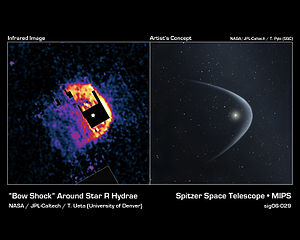
Heliosfære / Heliopausen / Hypoteser
En tegners illustration af bovbølgen, som er knyttet til stjernen R Hydrae.
Heliosfæren er en slags boble i det ydre rum, som solvinden danner i det interstellare medium. Skønt elektrisk neutrale atomer fra det interstellare rum kan trænge gennem denne boble, stammer næsten alt materialet i heliosfæren fra Solen selv.